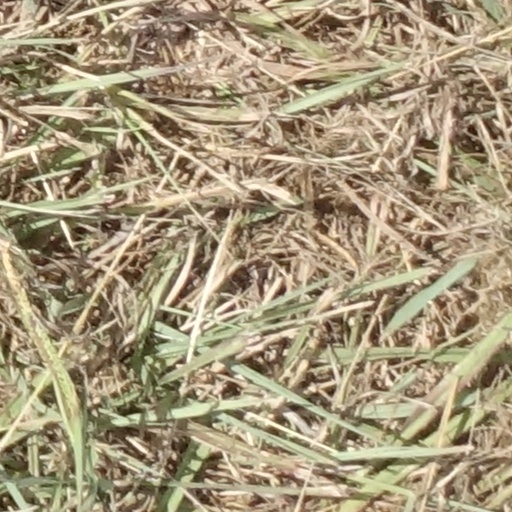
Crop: sorghum